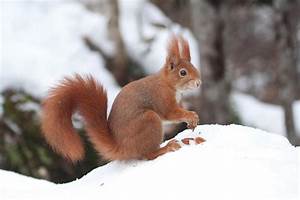
Label: scoiattolo